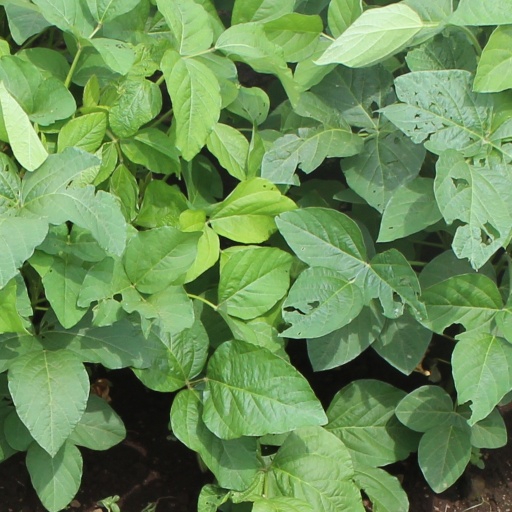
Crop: soybean